Anna Anderson

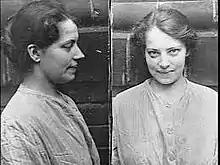
Photographs taken of Anna Anderson at Dalldorf Asylum after her suicide attempt in 1920.

In early 1922, Clara Peuthert, a fellow psychiatric patient, claimed that the unidentified woman was Grand Duchess Tatiana of Russia, one of the four daughters of Tsar Nicholas II. On her release, Peuthert told Russian émigré Captain Nicholas von Schwabe that she had seen Tatiana at Dalldorf. Schwabe visited the asylum and accepted the woman as Tatiana. Schwabe persuaded other émigrés to visit the unknown woman, including Zinaida Tolstoy, a friend of Tsarina Alexandra. Eventually Baroness Sophie Buxhoeveden, a former lady-in-waiting to the Tsarina, visited the asylum with Tolstoy. On seeing the woman, Buxhoeveden declared "She's too short for Tatiana," and left convinced the woman was not a Russian grand duchess. A few days later, the unknown woman noted, "I did not say I was Tatiana."